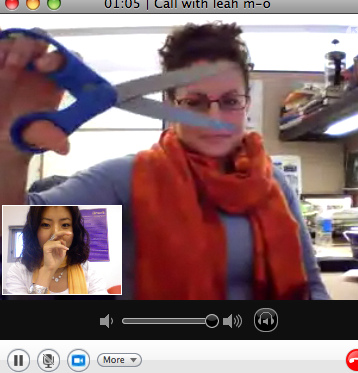
user: Given an image and a question. Answer the question in a short answer. Question: How are these women able to talk to each other? Short Answer:
assistant: skype